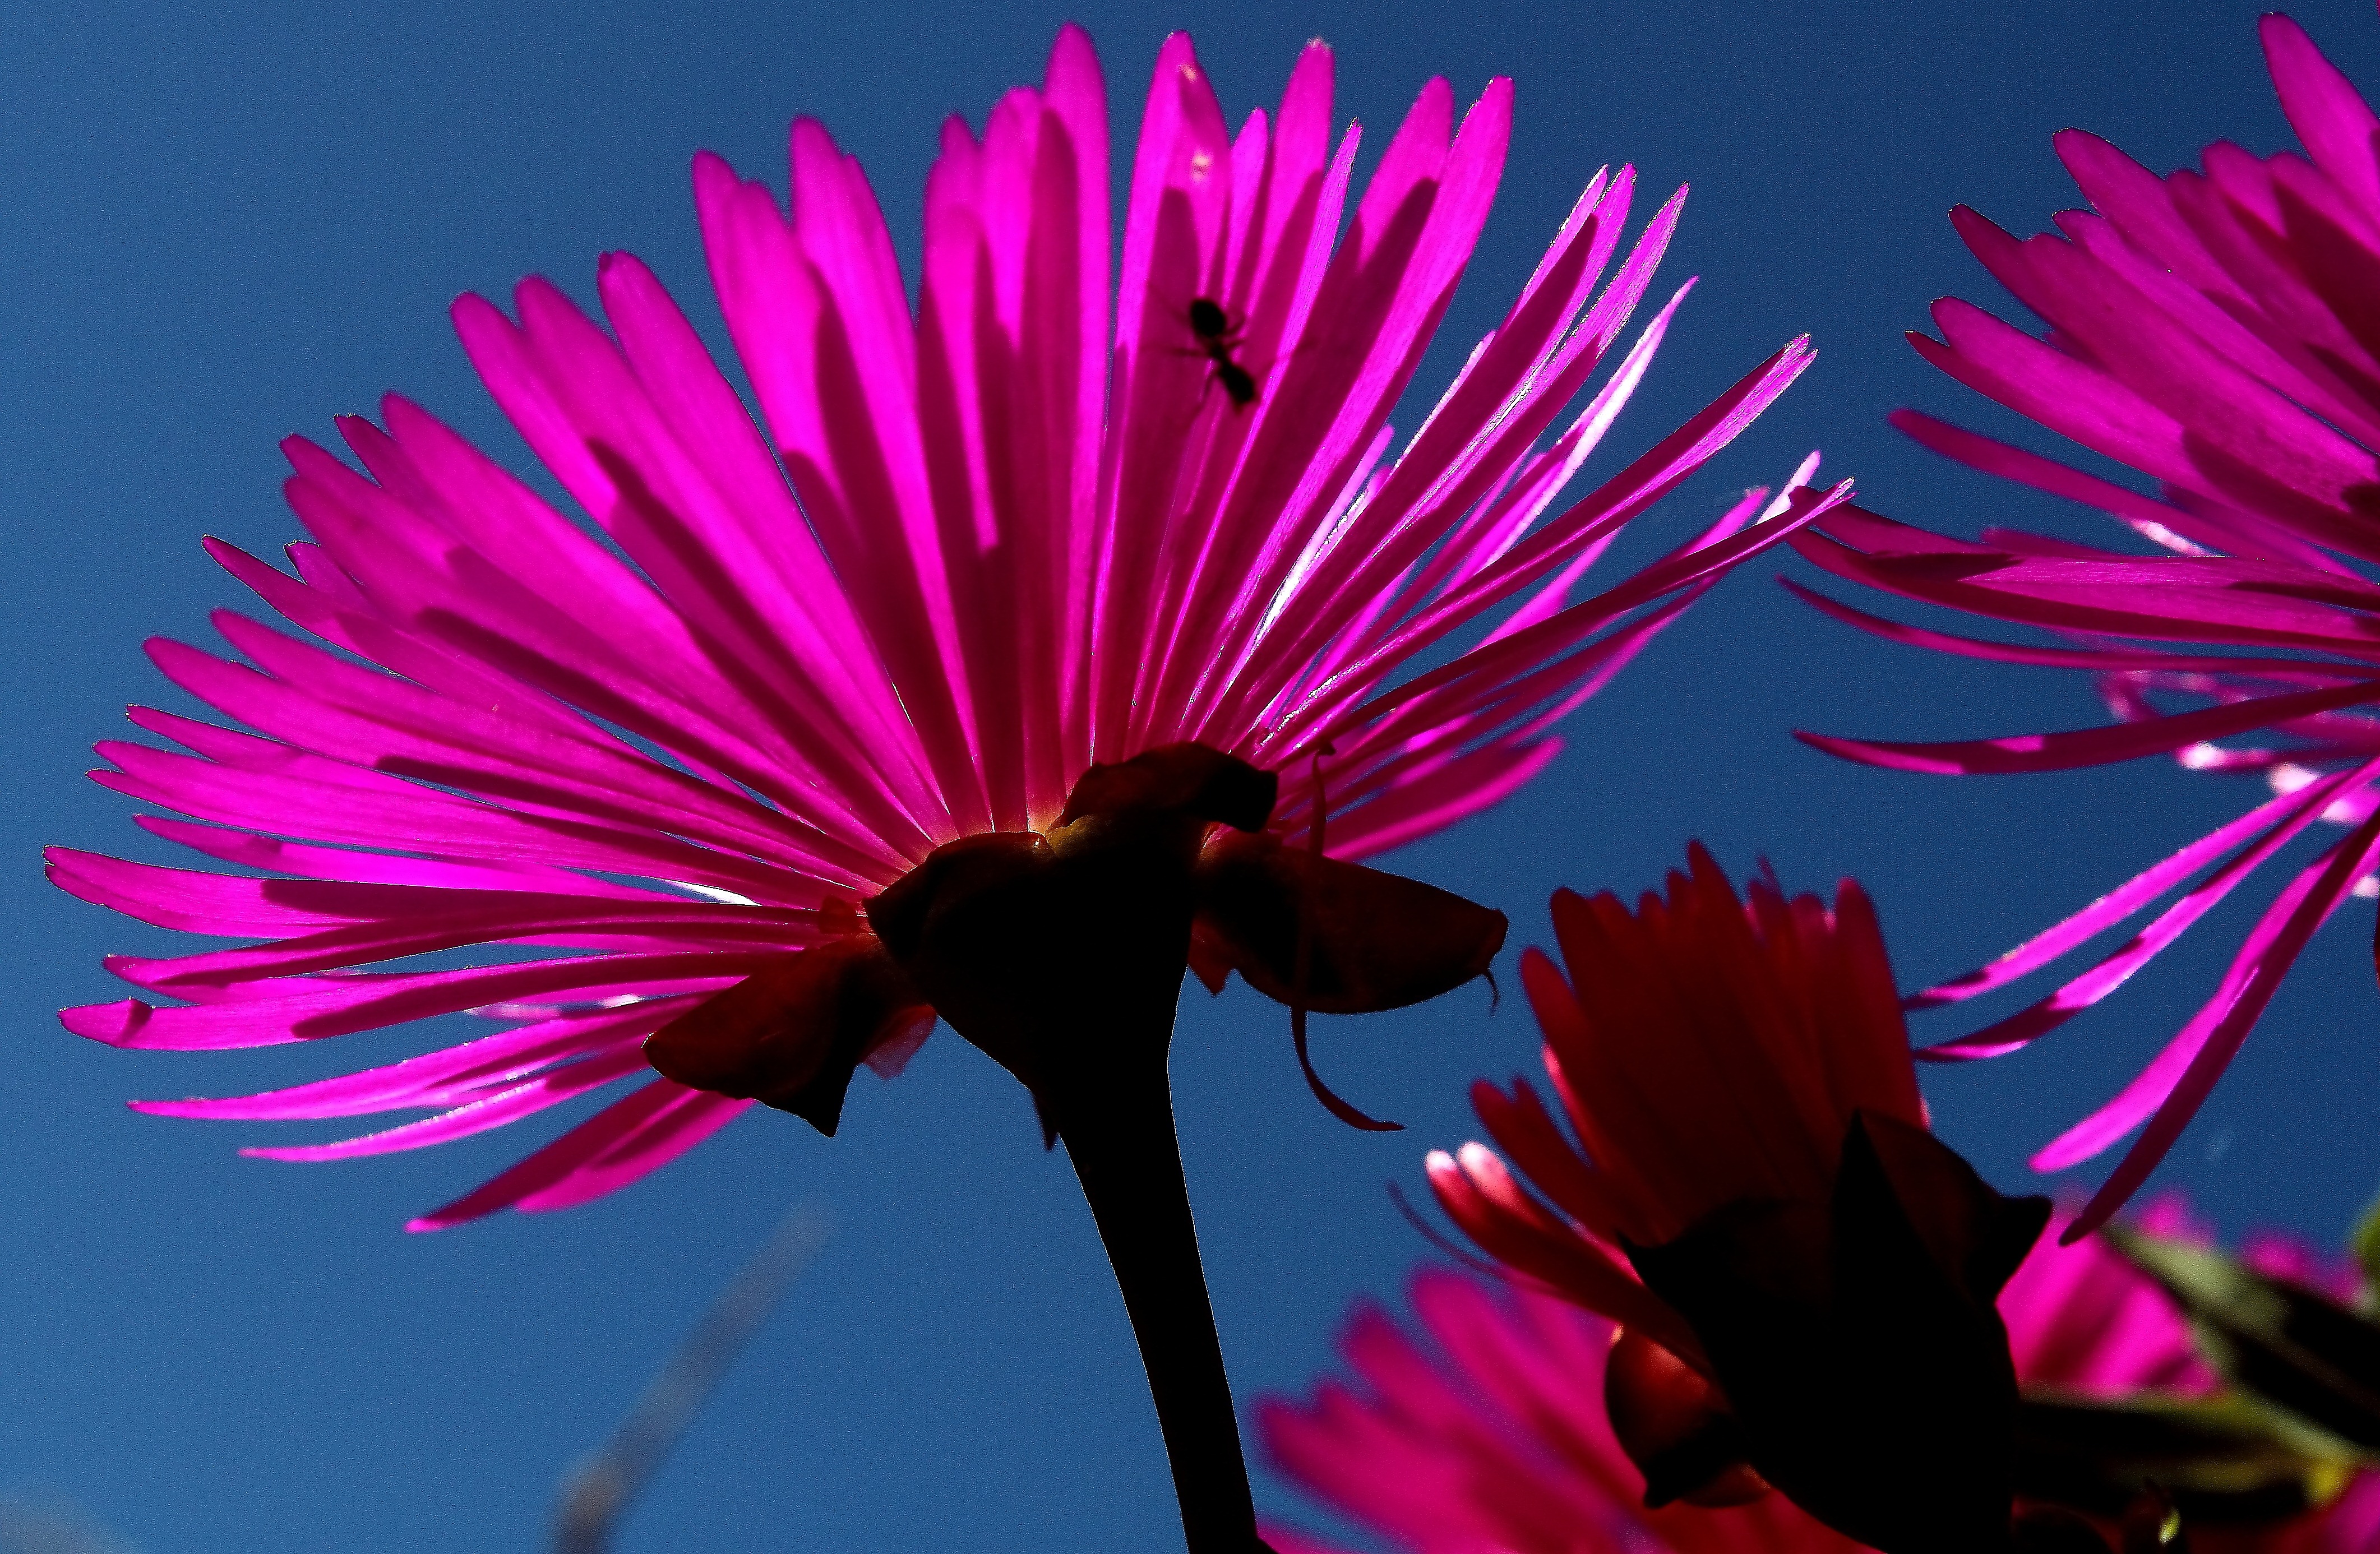
blossom, plant, photography, leaf, flower, petal, pollen, macro, pink, flora, close up, ggl1, canoneos500d, floresflowers, macro photography, flowering plant, daisy family, land plant